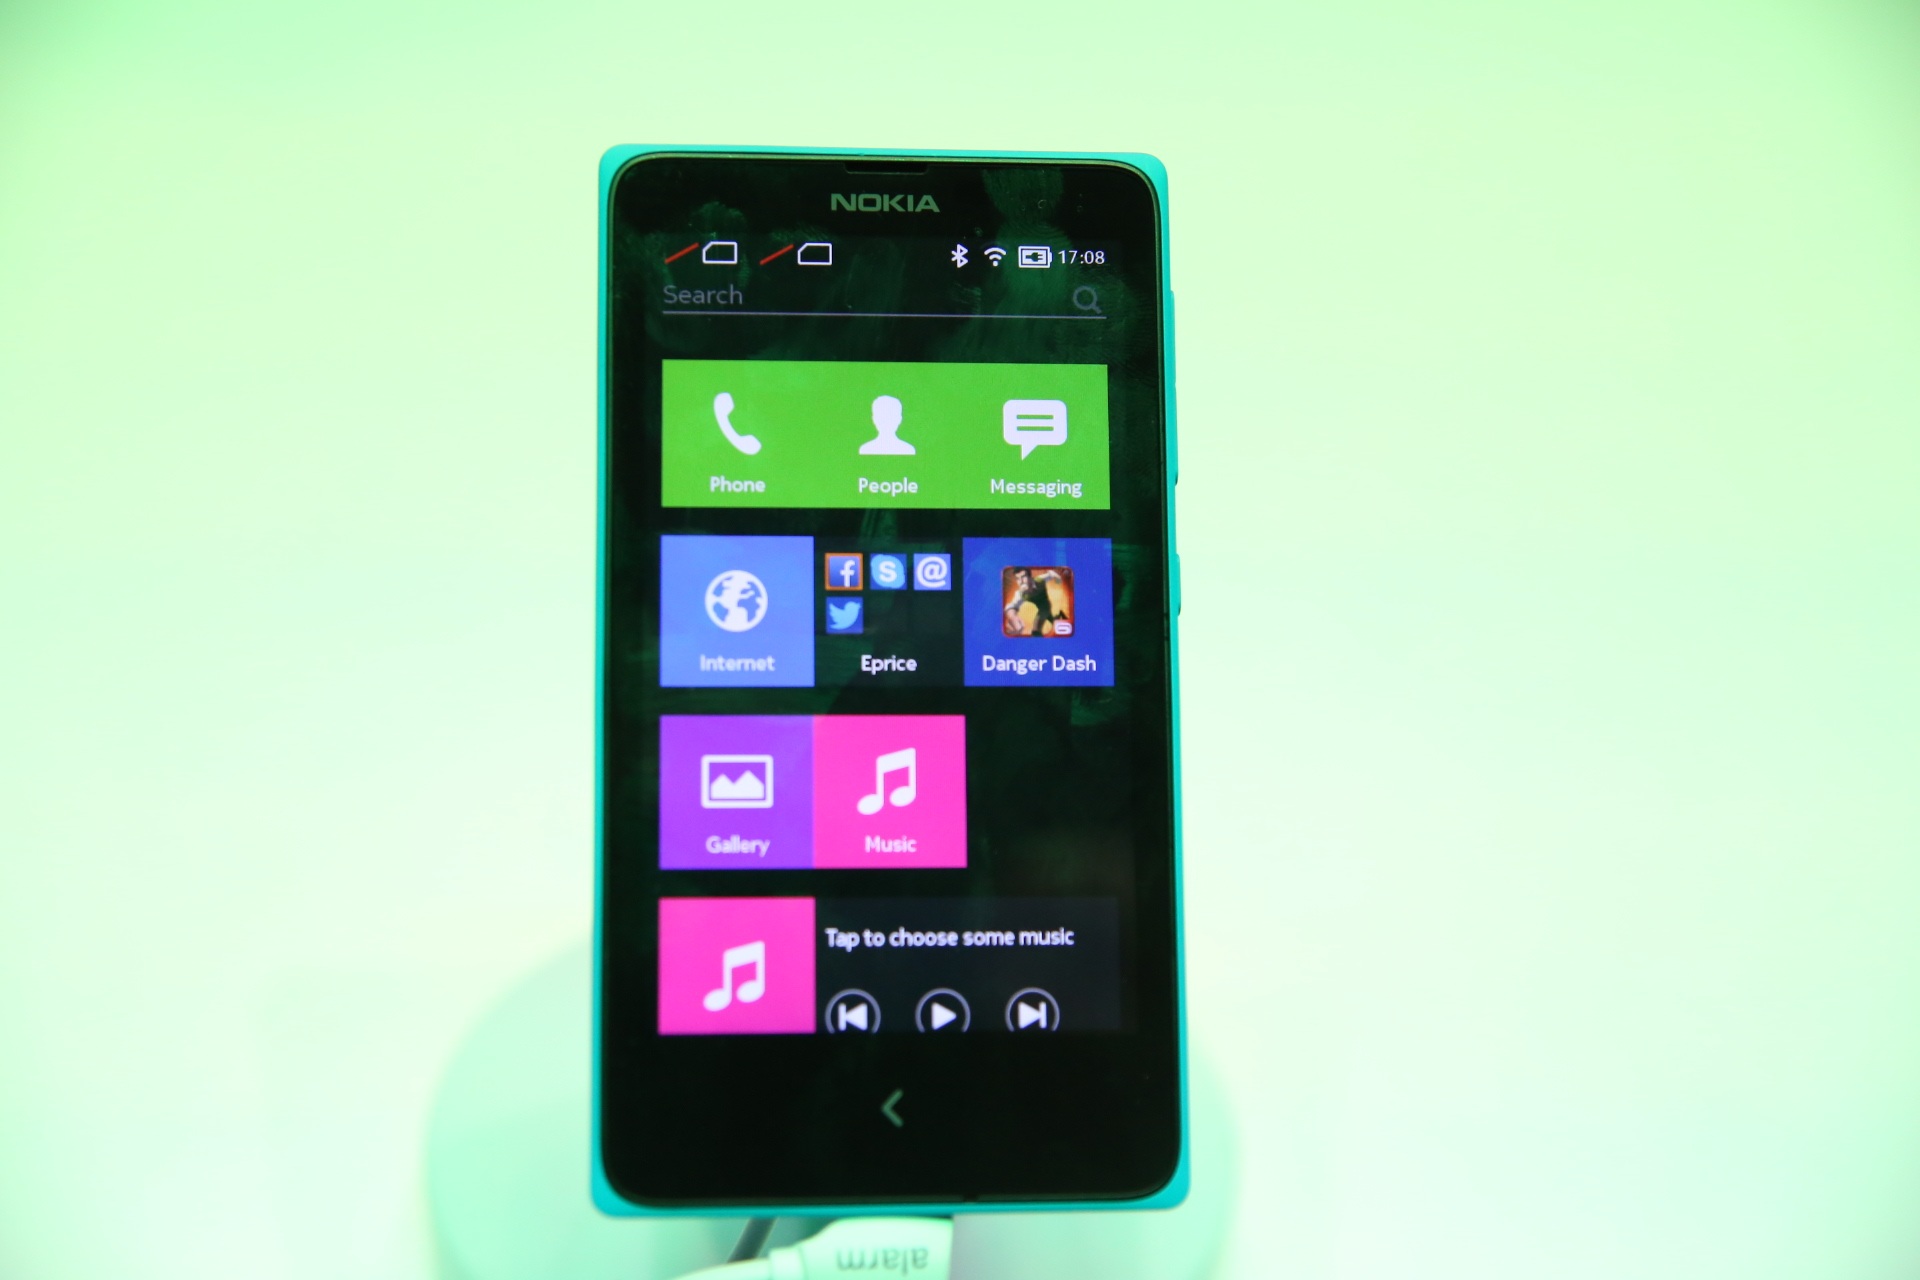
smartphone, mobile, technology, phone, telephone, gadget, mobile phone, brand, product, tech, font, electronics, windows, multimedia, microsoft, nokia, windows phone, electronic device, portable communications device, communication device, feature phone